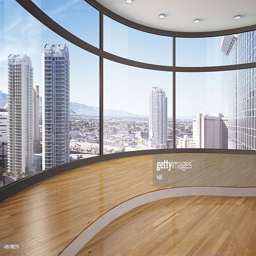
empty room with views of a skyline , illustration : stock illustration